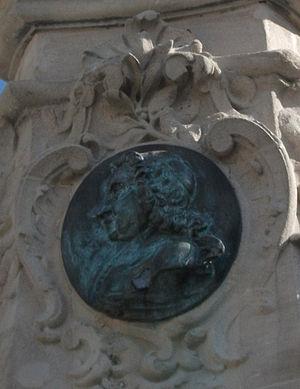
médaillon de jean_Godinot_sur la fontaine qu'il offrit à la ville de Reims, sur la place qui porte maintenant son nom.
Jean Godinot dit chanoine Godinot était un religieux catholique français, vigneron champenois et un bienfaiteur de la ville de Reims.